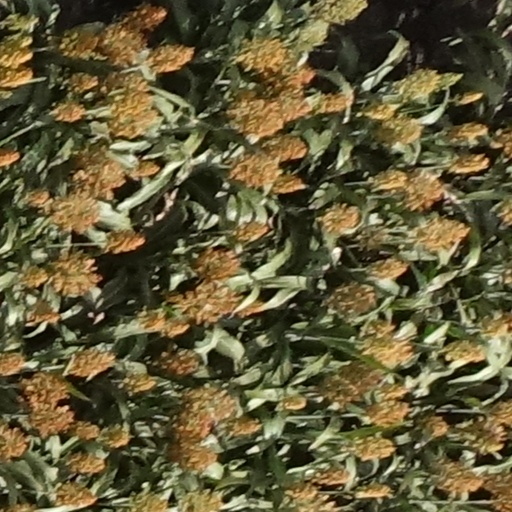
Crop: sorghum